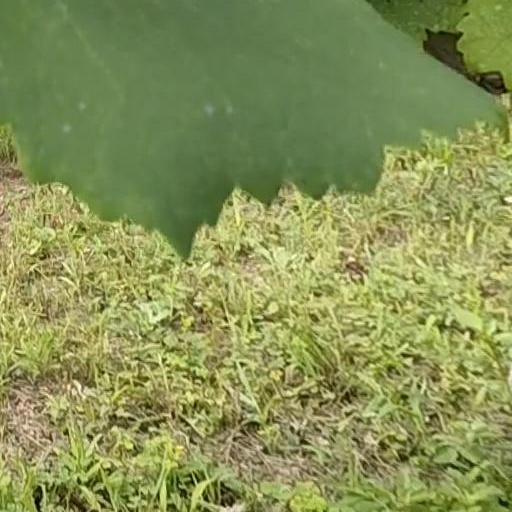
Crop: grape